Radio broadcasting

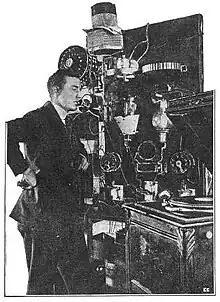
Charles Logwood broadcasting at 2XG in New York City in 1916.

The outbreak of World War One largely suspended the development of civilian radio. However, during this period major improvements were made in vacuum-tube technology, which went into service after the end of wartime restrictions. All of the following examples used vacuum-tube transmitters: